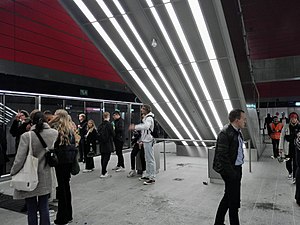
Østerport Station / Metrostation
Perronniveau på den færdige metrostation, oktober 2019.
Østerport Station er en jernbanestation, der ligger ved Oslo Plads på Østerbro i København. Det er en travl station med ca. 20.000 daglige passagerer. Den betjenes både af øresundstog på Kystbanen og af de fleste S-togslinjer. Desuden fungerer den som endestation for en del regionaltog og InterCitytog til København vestfra.